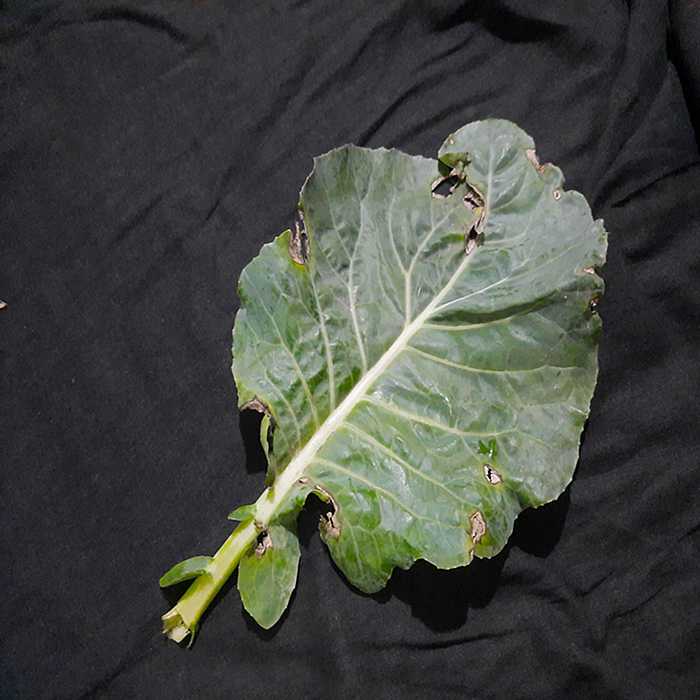
Plant: Cauliflower
Label: Downy mildew